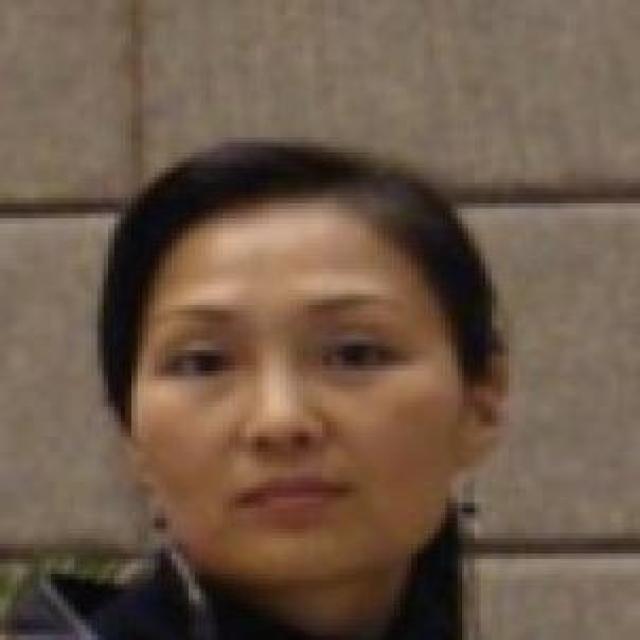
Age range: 21-44